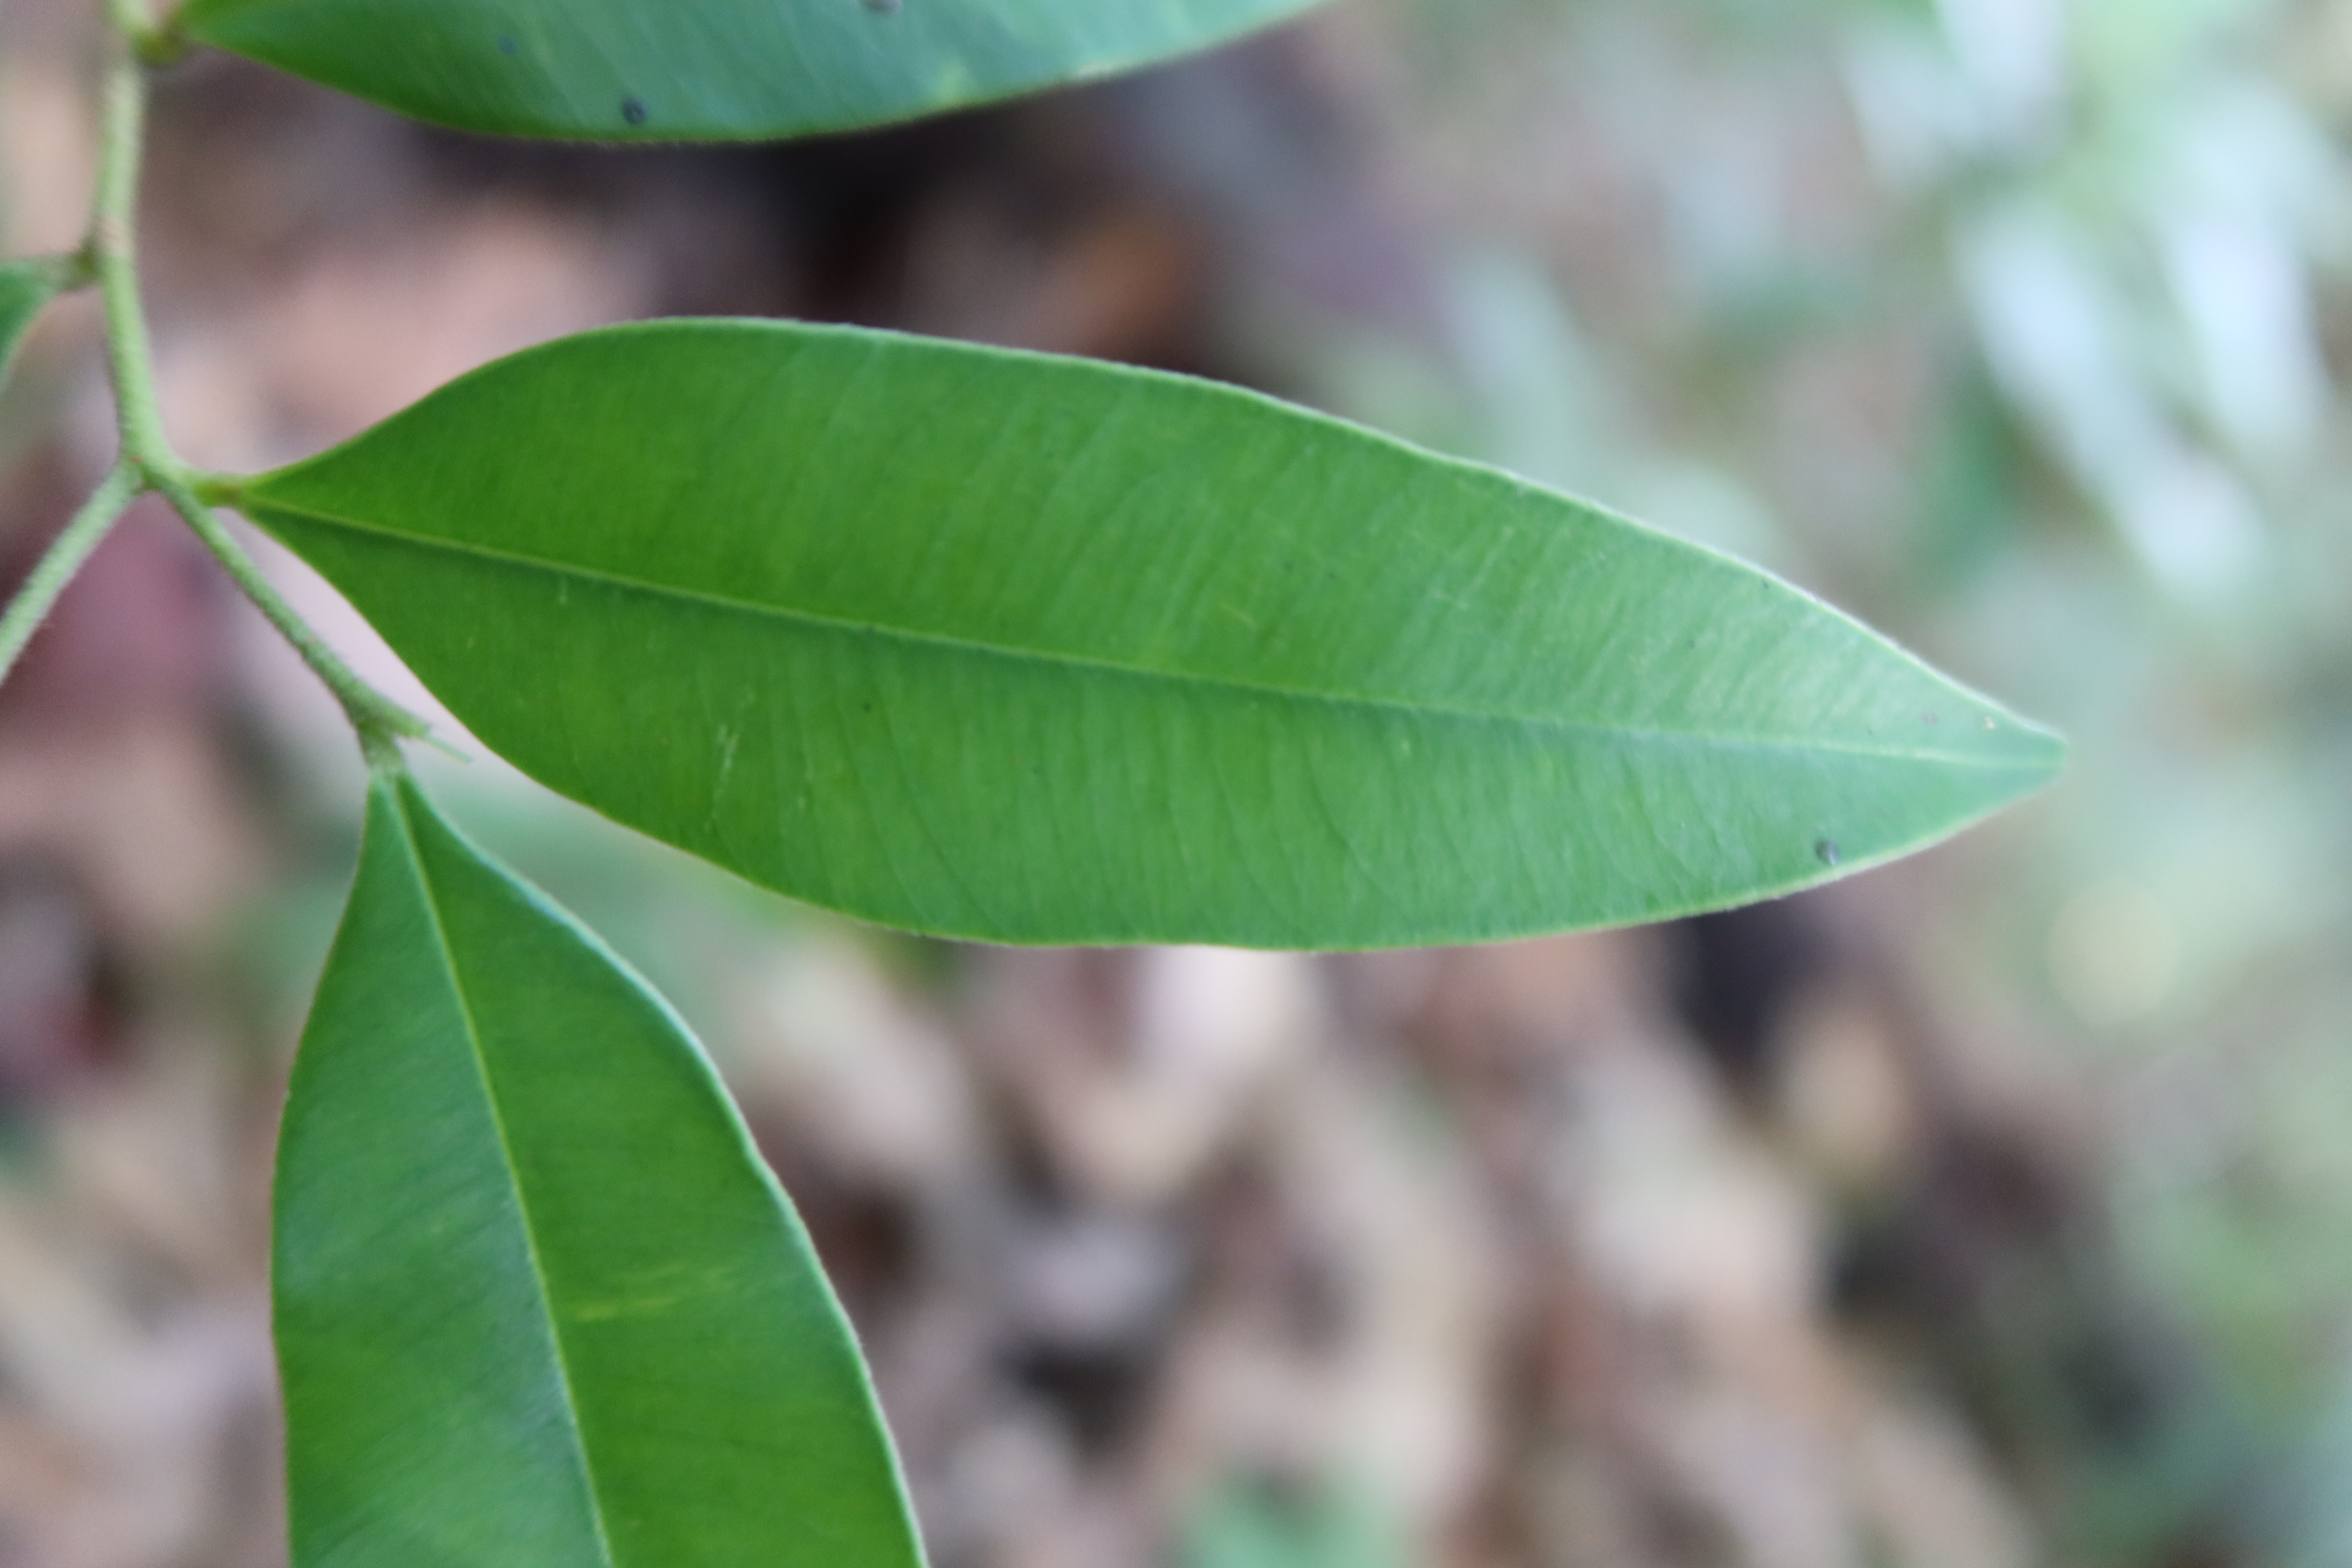
Label: Healthy